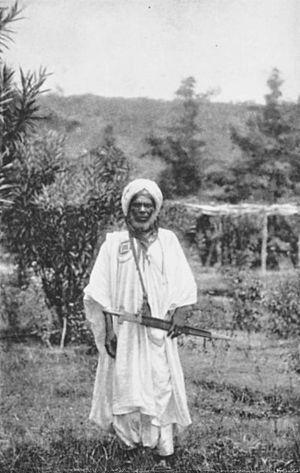
Un Haoussa
Les Haoussas sont un peuple du Sahel essentiellement établi au nord du Nigeria et dans le sud du Niger jusqu'au lac Tchad. Ils parlent la langue haoussa qui appartient au groupe des langues tchadiques, un sous-groupe de la famille des langues afro-asiatiques. Agriculteurs et artisans, les Haoussas ont développé une civilisation urbaine fondée sur la commercialisation d'un artisanat du cuir, du fer, du tissage et des produits agricoles. Aujourd'hui, la plupart d'entre eux vivent toujours dans des petits villages où ils pratiquent la culture vivrière et élèvent du bétail.